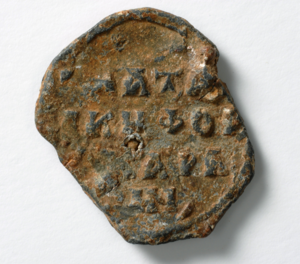
Texte grec
La famille Carandinò est l'une des principales maisons de la noblesse ionienne, originaire de l'Empire byzantin, dont les premières traces remontent au Xᵉ siècle à Constantinople où elle assuma de nombreux hauts commandements, notamment sous la dynastie macédonienne.